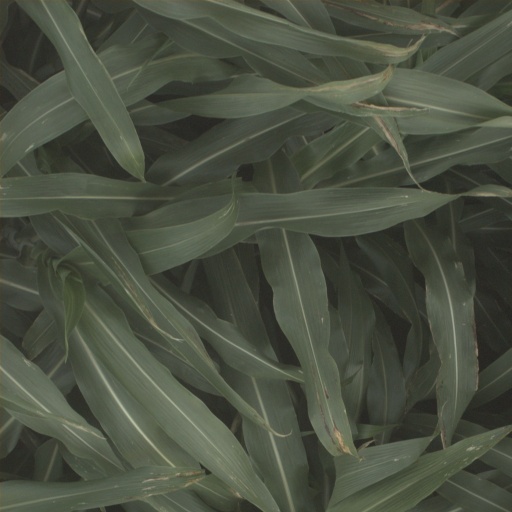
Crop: sorghum